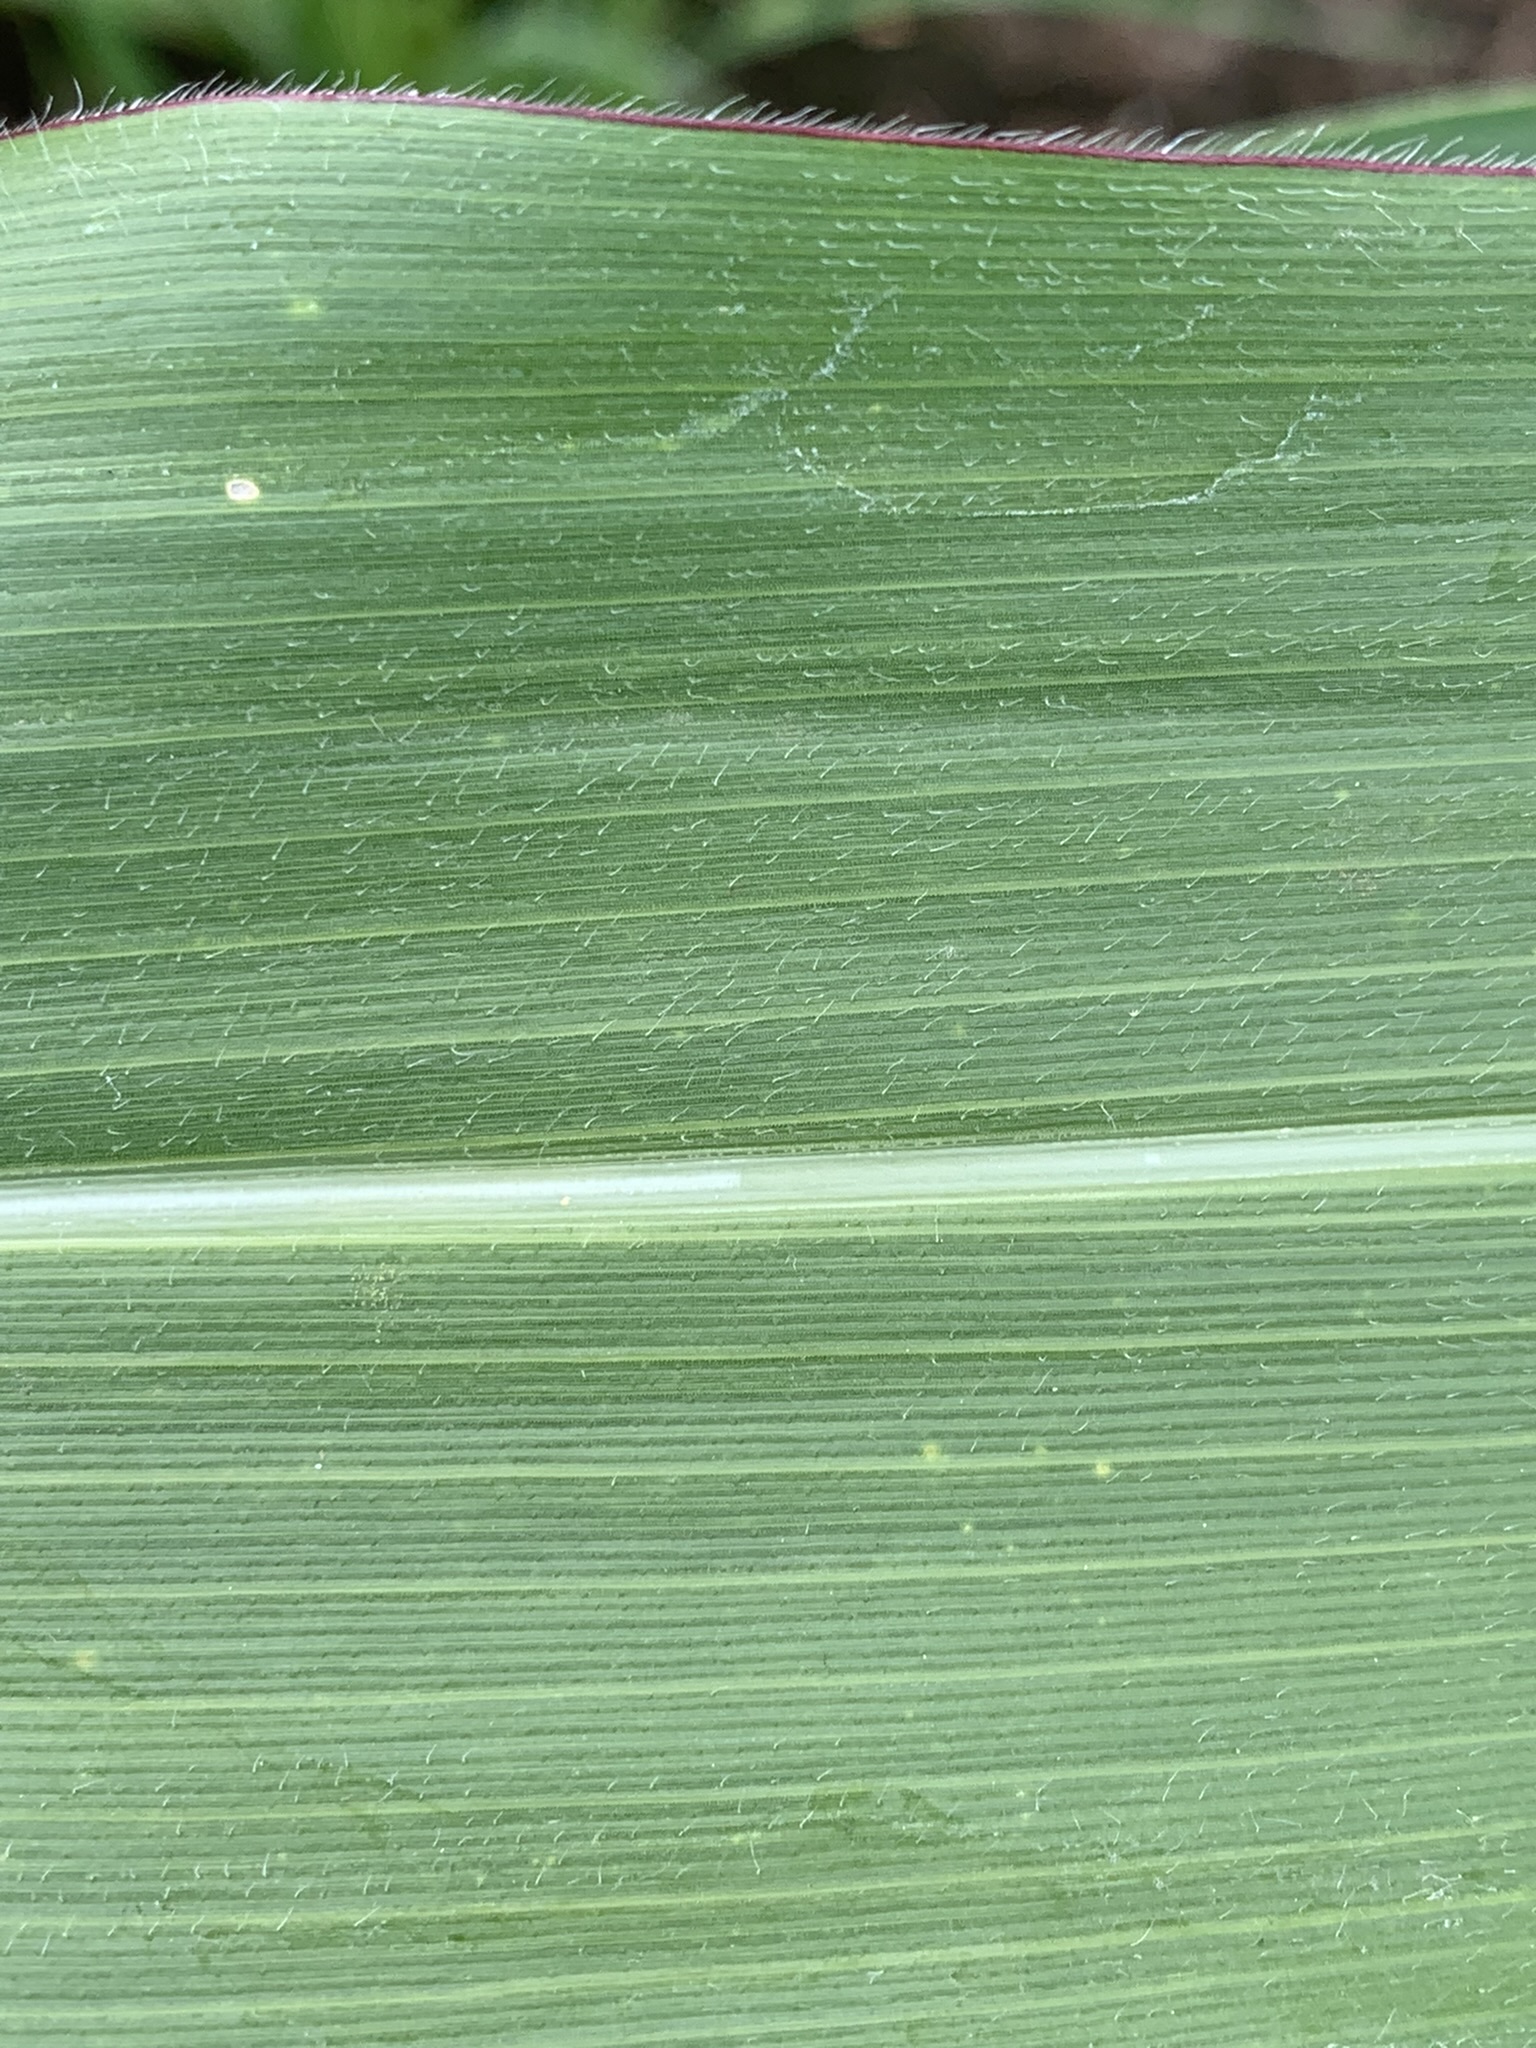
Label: Healthy